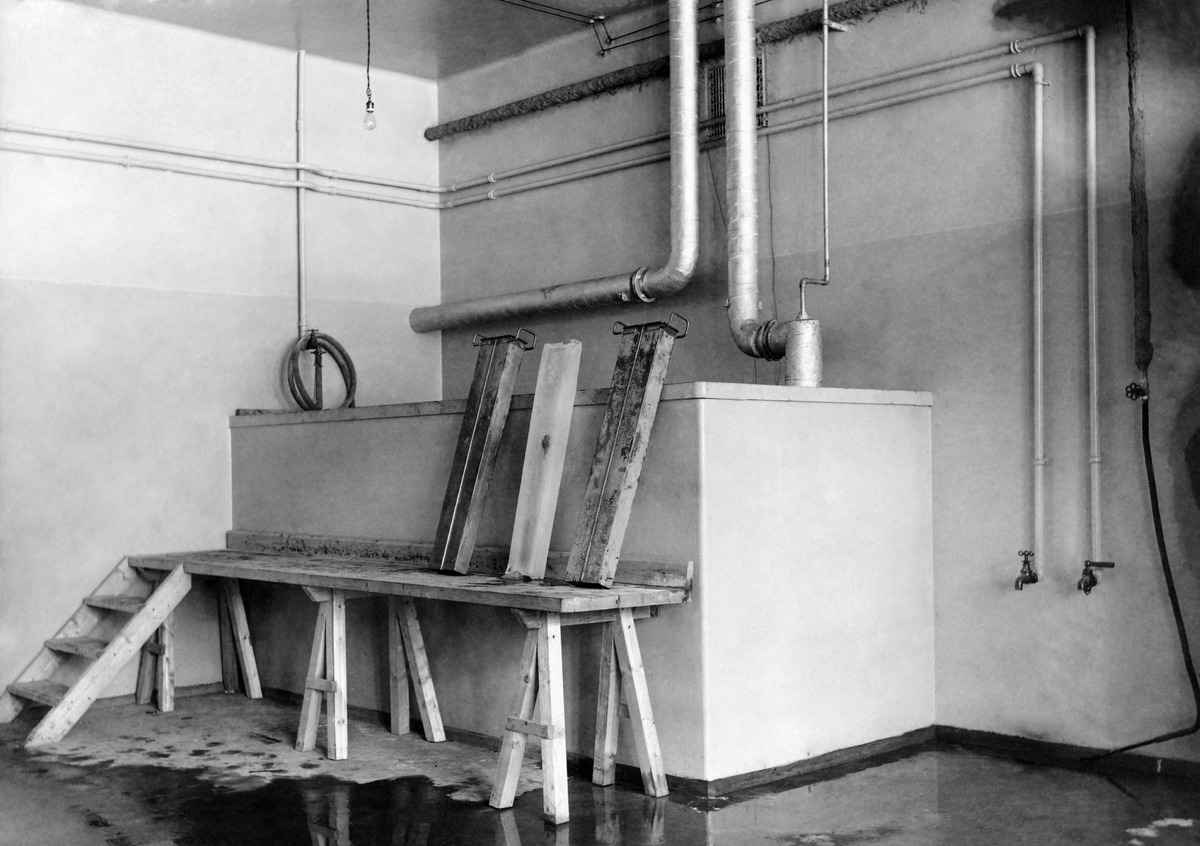
Sisätiloja Elannon meijerissä Sörnäisissä, Itäinen Viertotie 11-13
sisällön kuvaus: Sisätiloja Elannon meijerissä Sörnäisissä, Itäinen Viertotie 11-13. mustavalkoinen
Kuvaaja: Martikainen ja Kni:, valokuvaaja
Ajankohta: kuvausaika 1910 - 1920 -luku
Paikka: Suomi, Uusimaa, Helsinki, Sörnäinen Helsinki, Hämeentie 11-13, Kaikukatu 2
Aiheet: Osuusliike Elanto, meijeri, elintarviketeollisuus maitotalous, osuustoiminta, teollisuus, tekniikka, rakennukset teollisuusrakennukset